ʻĀhihi-Kīnaʻu Natural Area Reserve

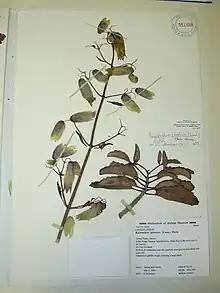
"Kalanchoe pinnata"

The first draft of the area master plan was released in October, 2010, attempting to balance protection with human activities.